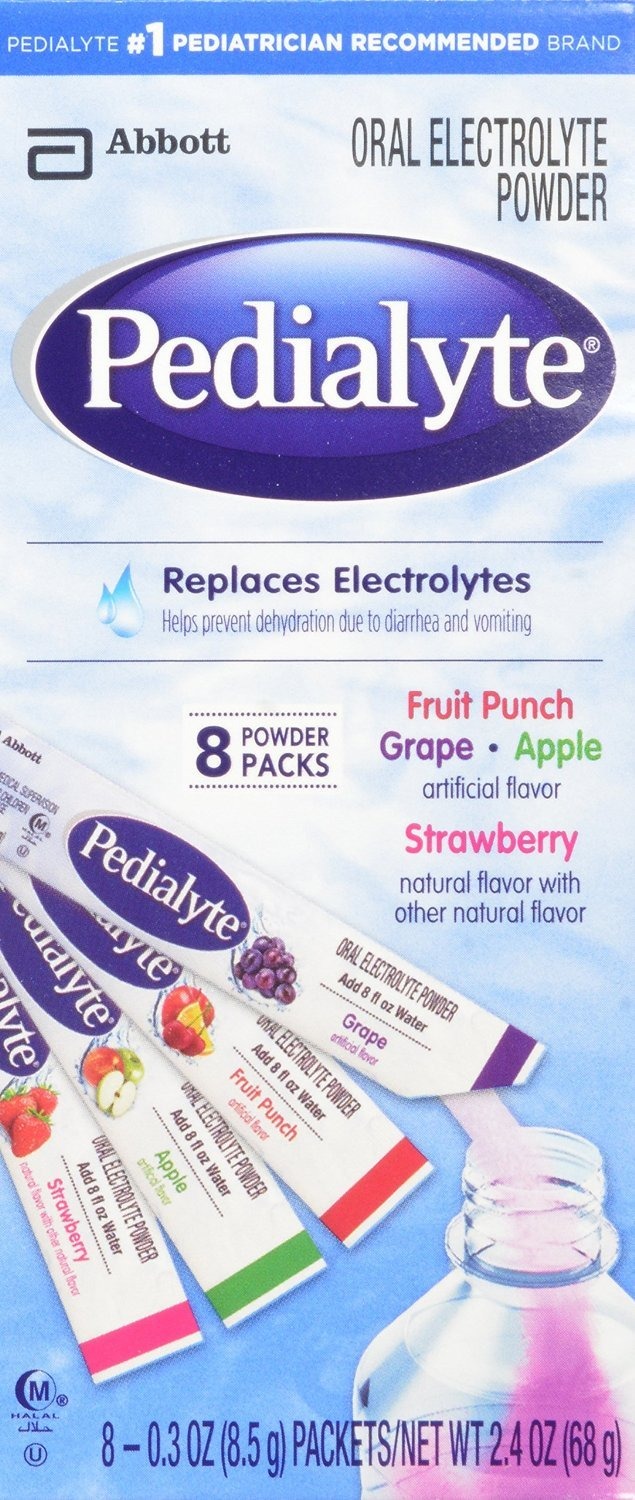
Item Name: Pedialyte Powder Variety, 68-Grams
Bullet Point 1: A pack of 68-Grams
Bullet Point 2: Oral electrolyte maitenance powder
Bullet Point 3: Quickly replaces fluid and electrolytes lost during diarrhea and vomiting to help prevent dehydration
Value: 2.39
Unit: Ounce

Price: 16.68